Wrzeszcz

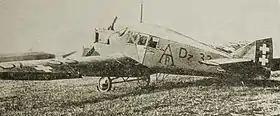
A Junkers F13 with Free City of Danzig markings.

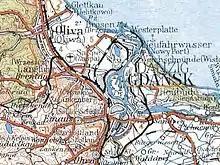
Map of Gdańsk and the Wrzeszcz airport from 1934.

In 1904, the Königliche Technische Hochschule zu Danzig Grand Hall was built, soon followed by the city hospital, which is now the medical academy. Until 1919 Langfuhr was the garrison of the 1st Life Hussar Regiment (since 1901 Brigade) with large barracks built in the 1890s. In 1910 the first airfield of Danzig was established on the hussar's parade ground. After World War I Erhard Milch's "Danziger Luftpost GmbH" (Danzig Airmail) and the "Lloyd Ostflug" were located at Langfuhr.